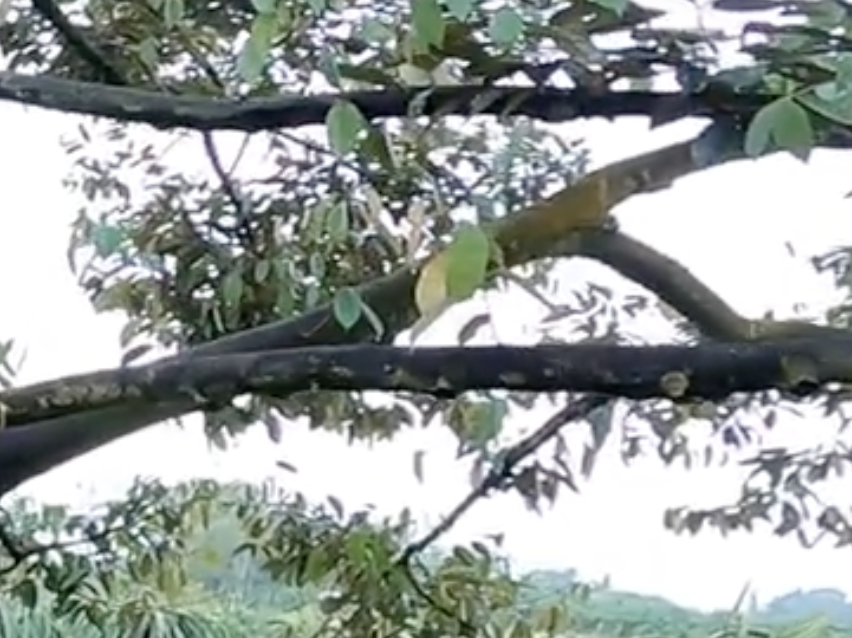
Label: sooty_mold